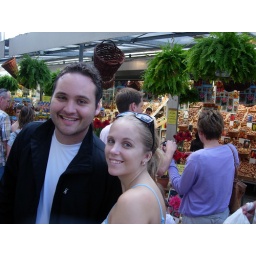
Shawn in Kari in part of the flower market - Amsterdam